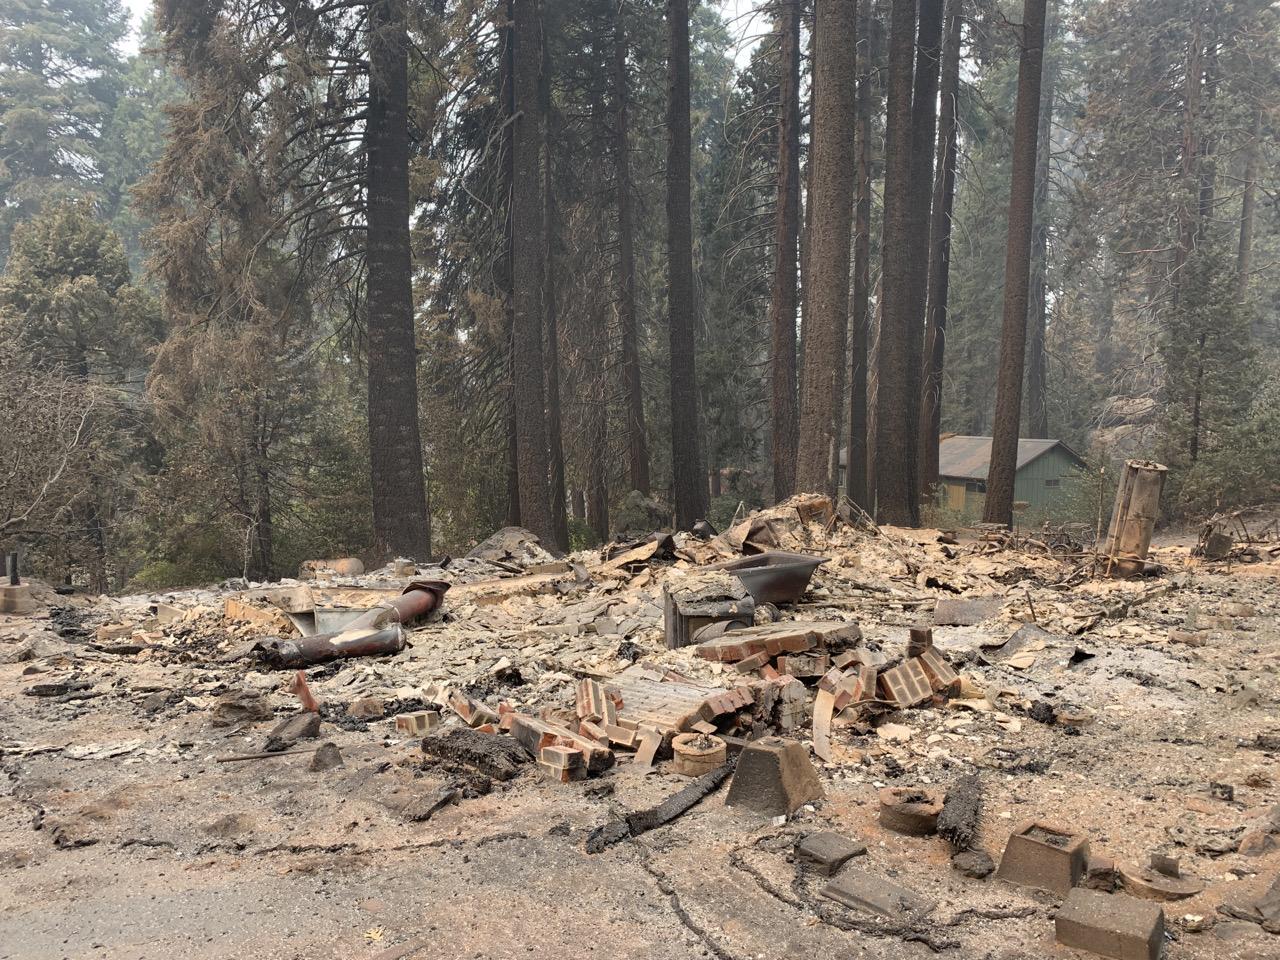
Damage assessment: destroyed